Dark Web: Cicada 3301

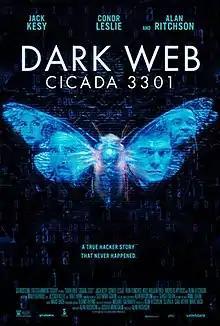
Film poster

Dark Web: Cicada 3301 is a 2021 American action-comedy thriller film directed by Alan Ritchson, in his directorial debut, who co-wrote the screenplay with Joshua Montcalm. Inspired by the eponymous organization, it stars Jack Kesy, Conor Leslie, Ron Funches, and Ritchson. Kesy portrays a hacker who participates in Cicada's recruitment game while evading the NSA.